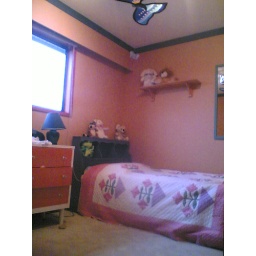
single kids bed in bedroom